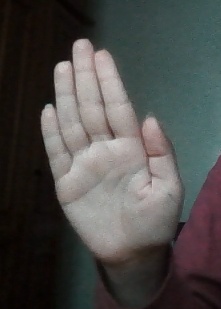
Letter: seen